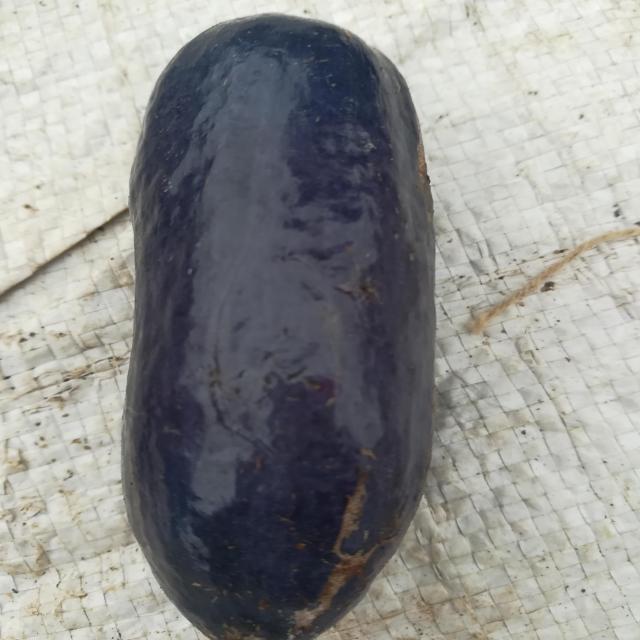
Plum grade: unaffected